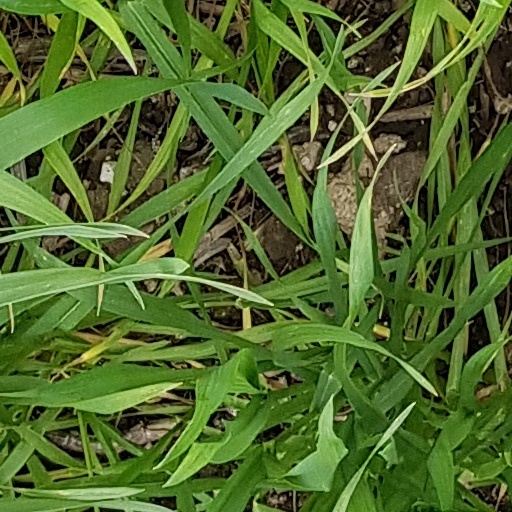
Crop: wheat